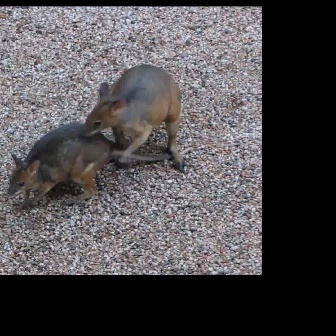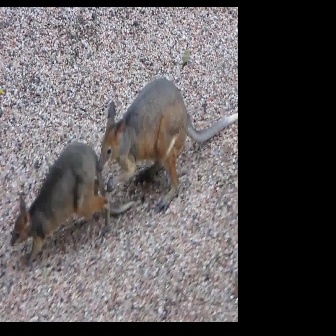
  Please identify the target specified by the bounding box [81,62,191,173] in the first image and locate it in the second image. Return the coordinates in [x_min,y_min,x_max,y_max] format.
Answer: [96,75,237,216]